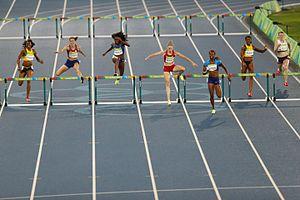
Le 400 mètres haies masculin figure au programme des Jeux olympiques depuis la deuxième édition, en 1900 à Paris, hormis en 1912. Les femmes participent à cette épreuve depuis les Jeux de 1984, à Los Angeles.